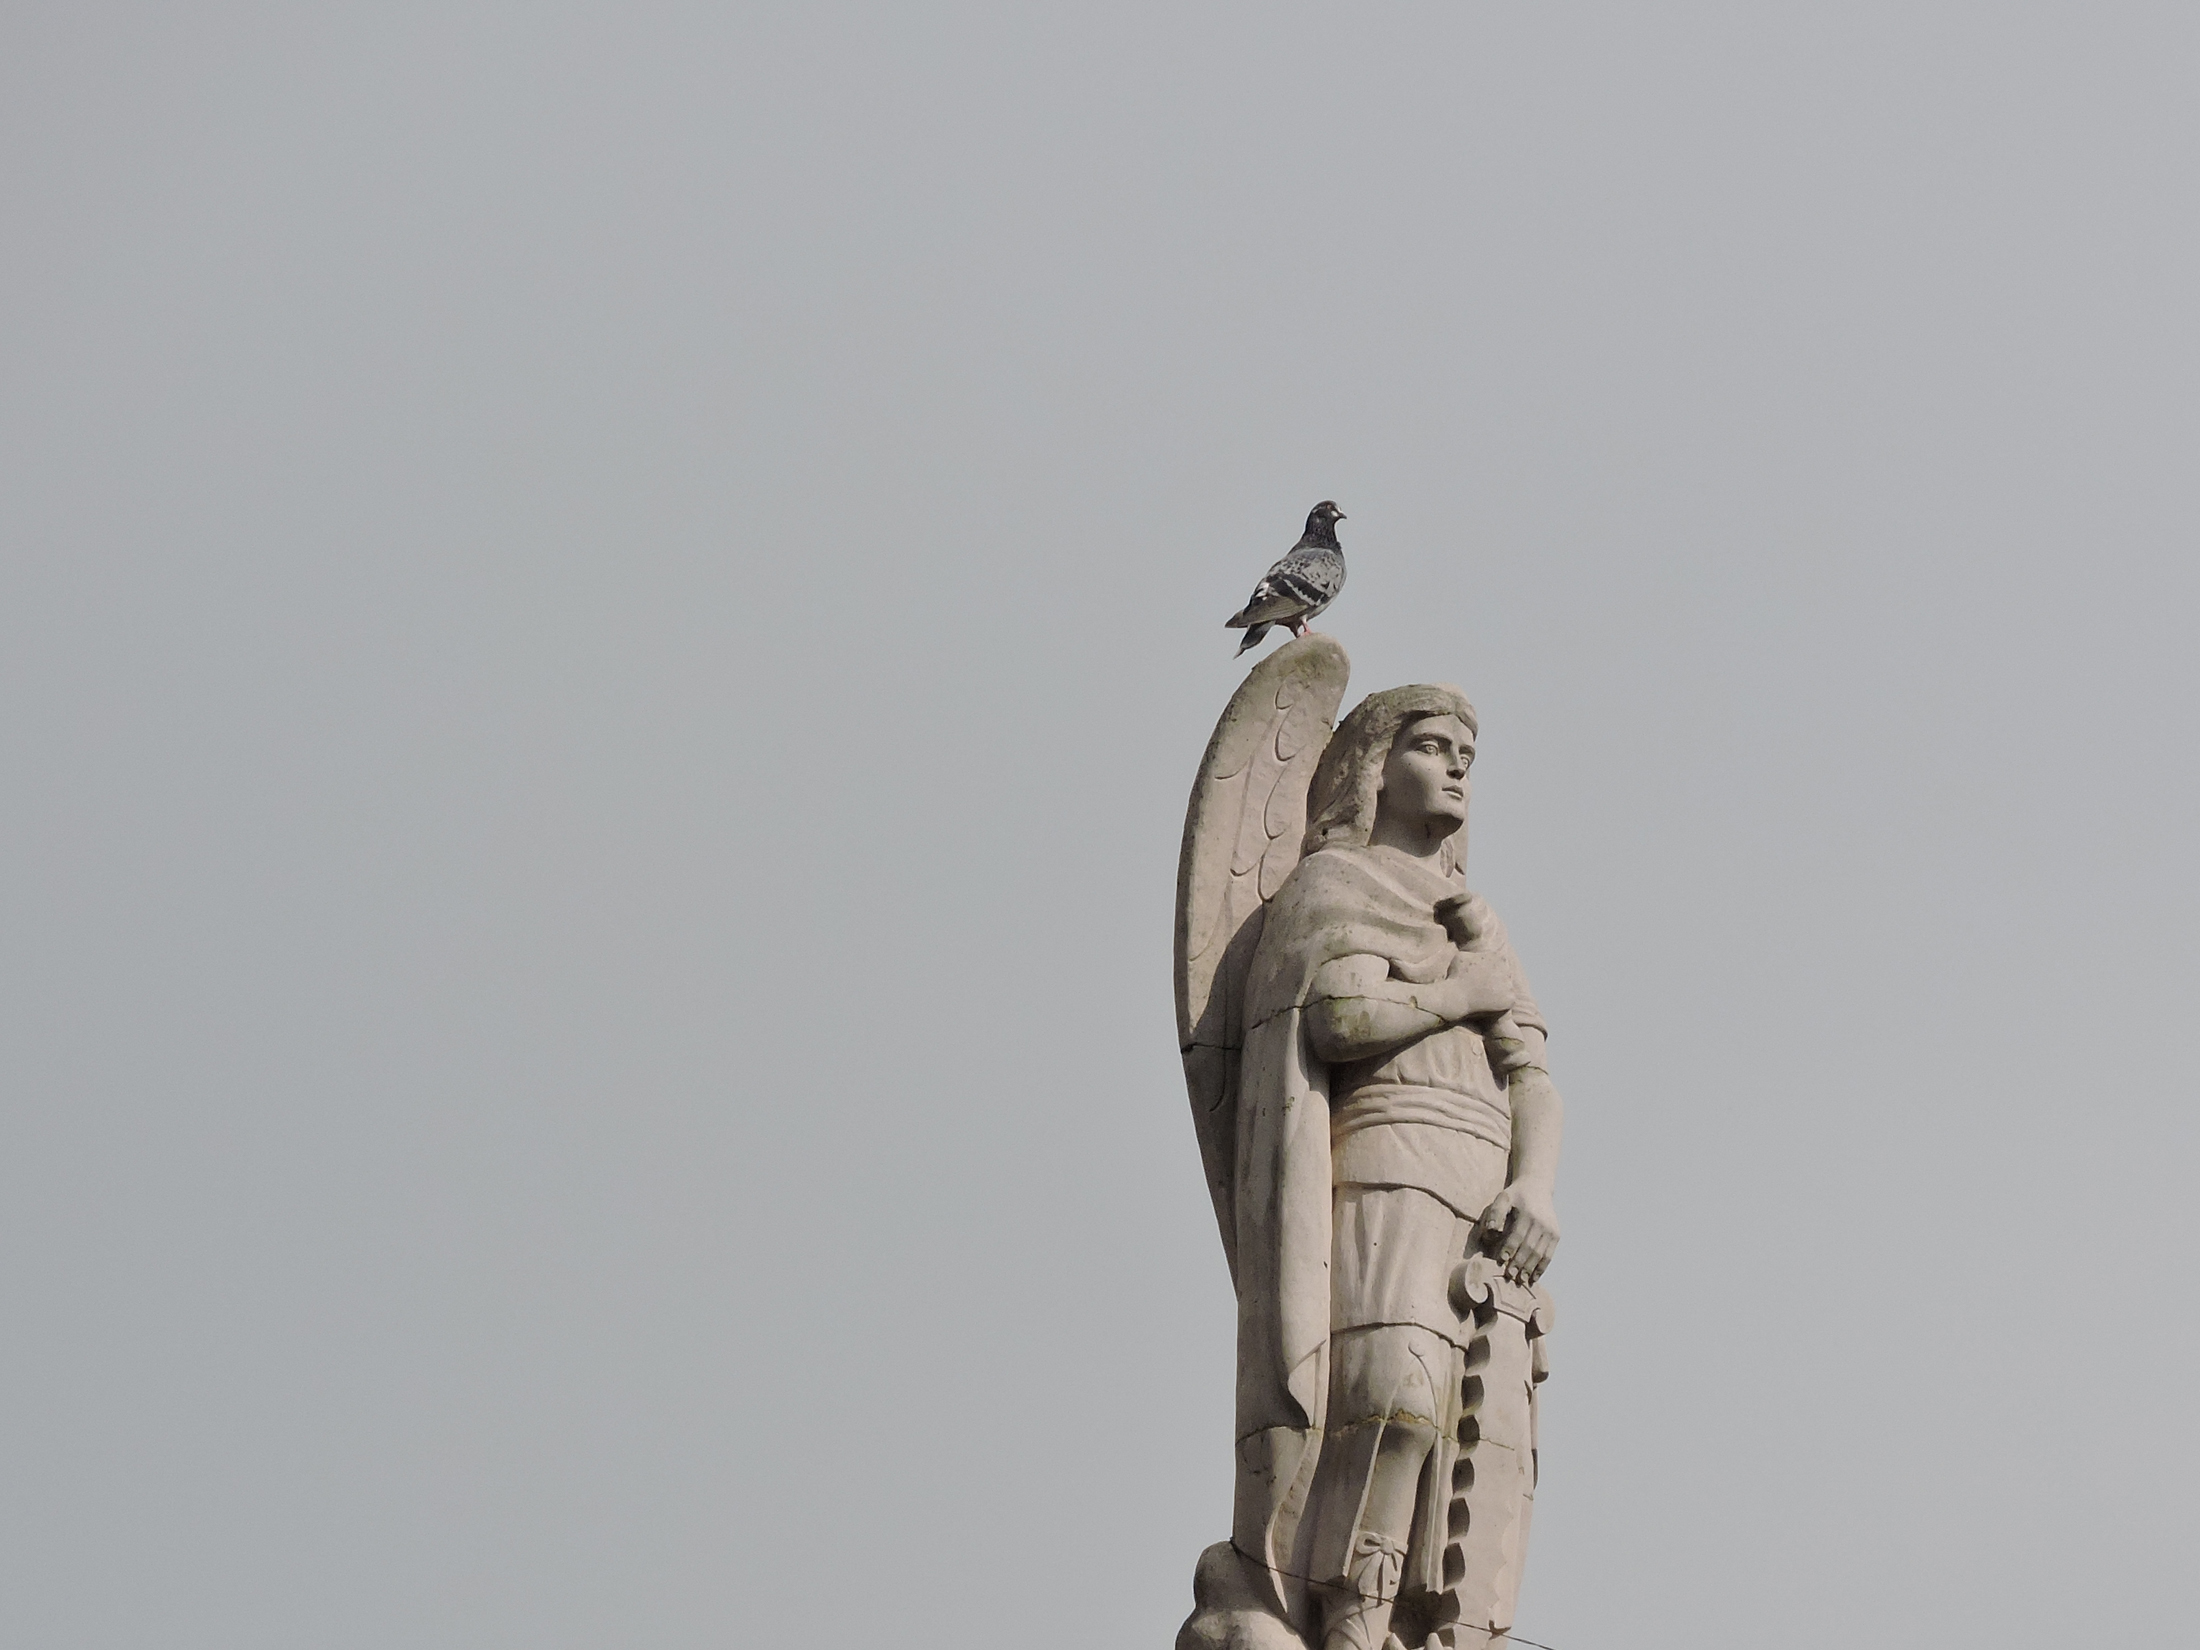
nature, statue, monument, sculpture, sky, classical sculpture, artwork